.38 Short Colt

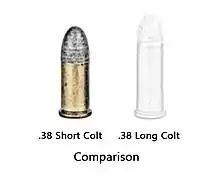
Technical sketch comparing the .38 Short Colt and .38 Long Colt cartridges

The .38 Short Colt, also known as .38 SC, is a heeled bullet cartridge intended for metallic cartridge conversions of the cap and ball Colt 1851 Navy Revolver from the American Civil War era.